Elizabeth I

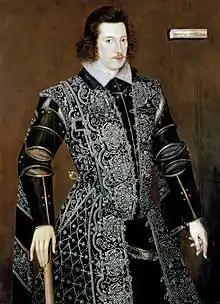
Lord Essex was a favourite of Elizabeth I despite his petulance and irresponsibility.

Although Ireland was one of her two kingdoms, Elizabeth faced a hostile, and in places virtually autonomous, Irish population that adhered to Catholicism and was willing to defy her authority and plot with her enemies. Her policy there was to grant land to her courtiers and prevent the rebels from giving Spain a base from which to attack England. In the course of a series of uprisings, Crown forces pursued scorched-earth tactics, burning the land and slaughtering man, woman and child. During a revolt in Munster led by Gerald FitzGerald, Earl of Desmond, in 1582, an estimated 30,000 Irish people starved to death. The poet and colonist Edmund Spenser wrote that the victims "were brought to such wretchedness as that any stony heart would have rued the same". Elizabeth advised her commanders that the Irish, "that rude and barbarous nation", be well treated, but she or her commanders showed no remorse when force and bloodshed served their authoritarian purpose.